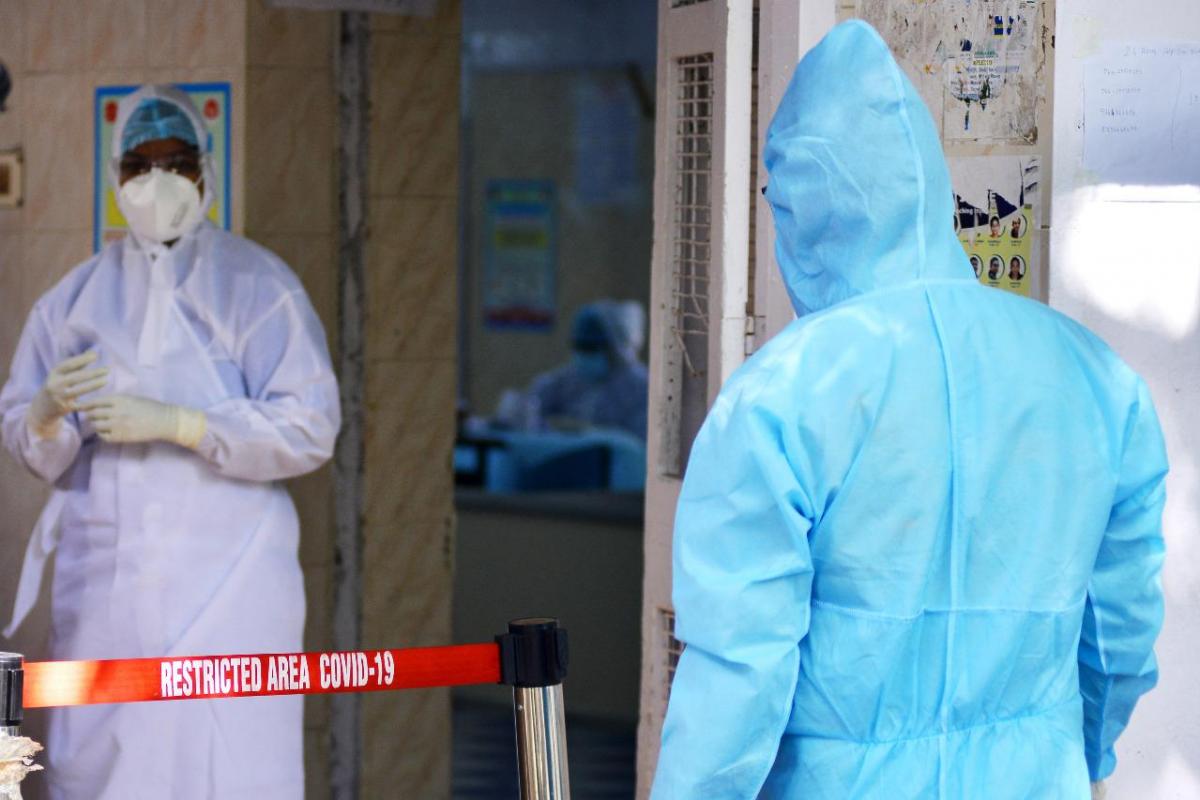
Objects detected:
Mask
Gloves
Gloves
Coverall
Coverall